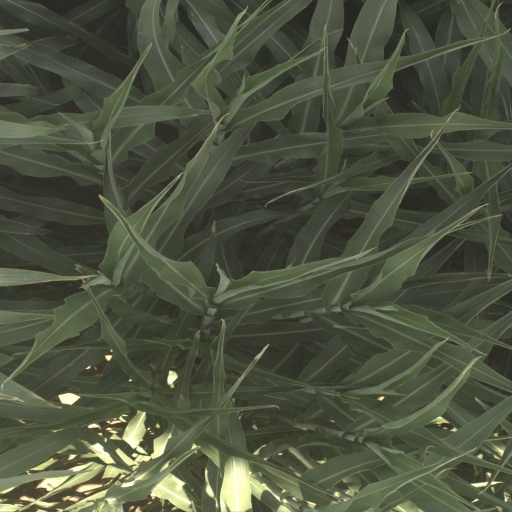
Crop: sorghum